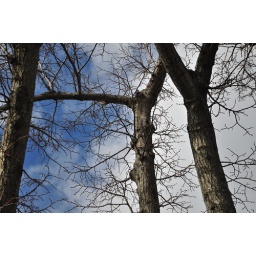
bird in tree 2